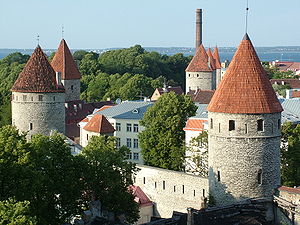
Danmarks historie (1047-1397) / Udenrigspolitiske forhold / Østersøområdet
Tallinns middelalderlige bymur.
Danmarks ældre middelalder afgrænses oftest af årstallene 1047 og 1397. Året, hvor Svend Estridsen blev konge af Danmark, symboliserer overgangen fra den danske vikingetid til den danske middelalder. Det er senere end indledningen til europæisk middelalder, og det skyldes, at Danmark aldrig kom under direkte romersk indflydelse. Perioden 400-800 kaldes germansk jernalder, mens perioden 800-1047 kaldes vikingetiden. Først derefter begynder dansk middelalder.